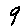
Label: 9